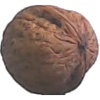
Label: walnut